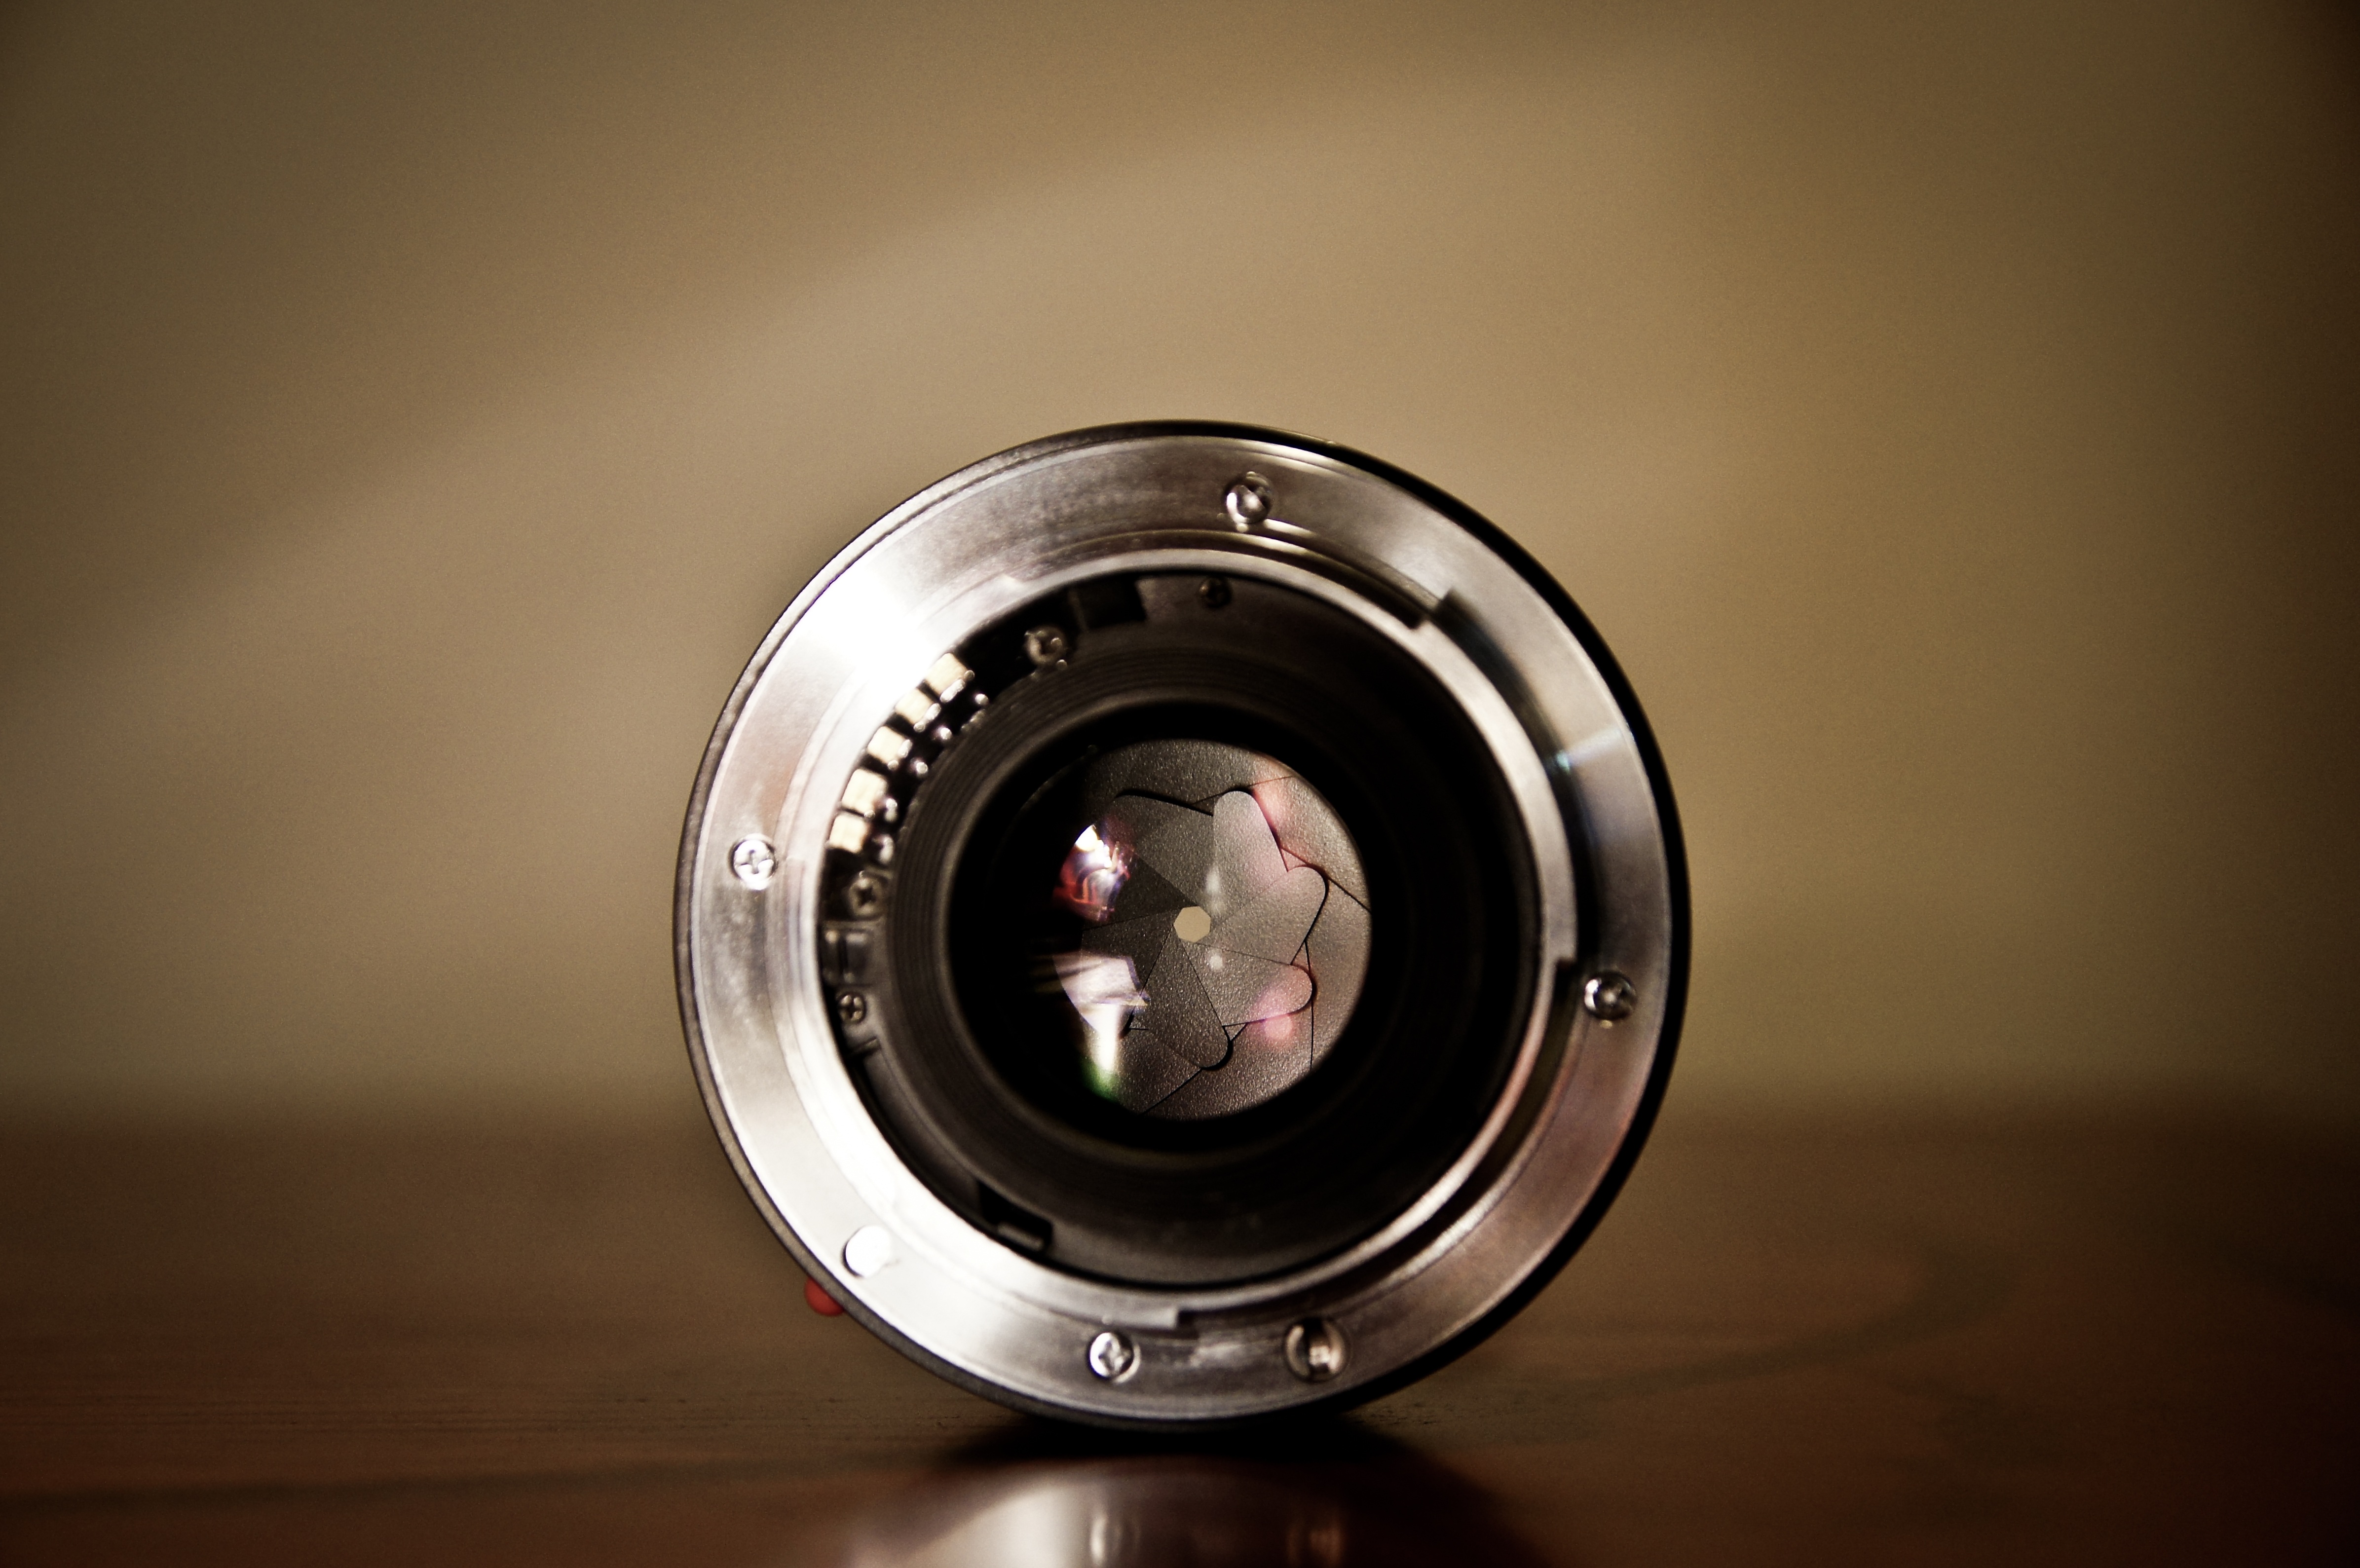
light, white, camera, photography, photographer, wheel, photo, lens, equipment, closeup, circle, close up, product, digital camera, iris, eye, zoom, camera lens, shape, shutter speed, focal length, single lens reflex camera, cameras optics, exposure time